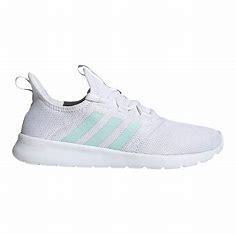
Brand: Adidas
Model: Cloudfoam Pure 2